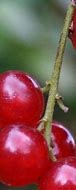
Label: redcurrant